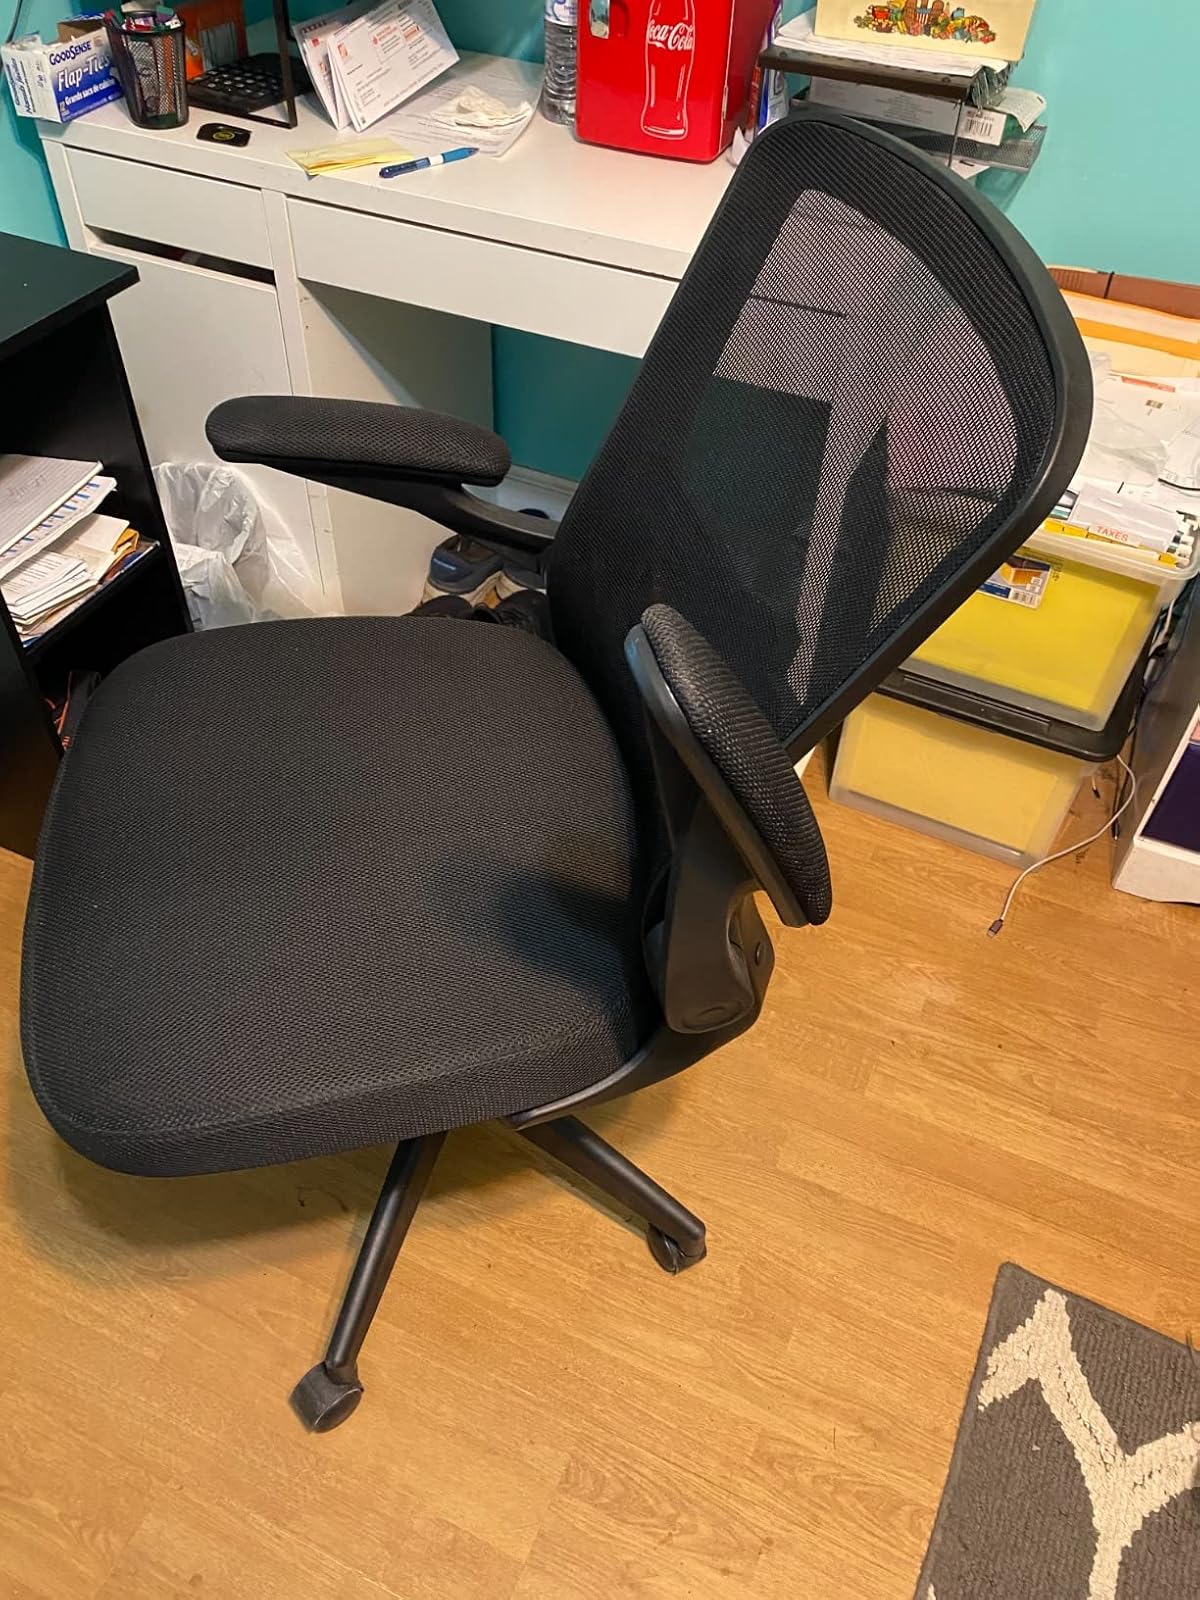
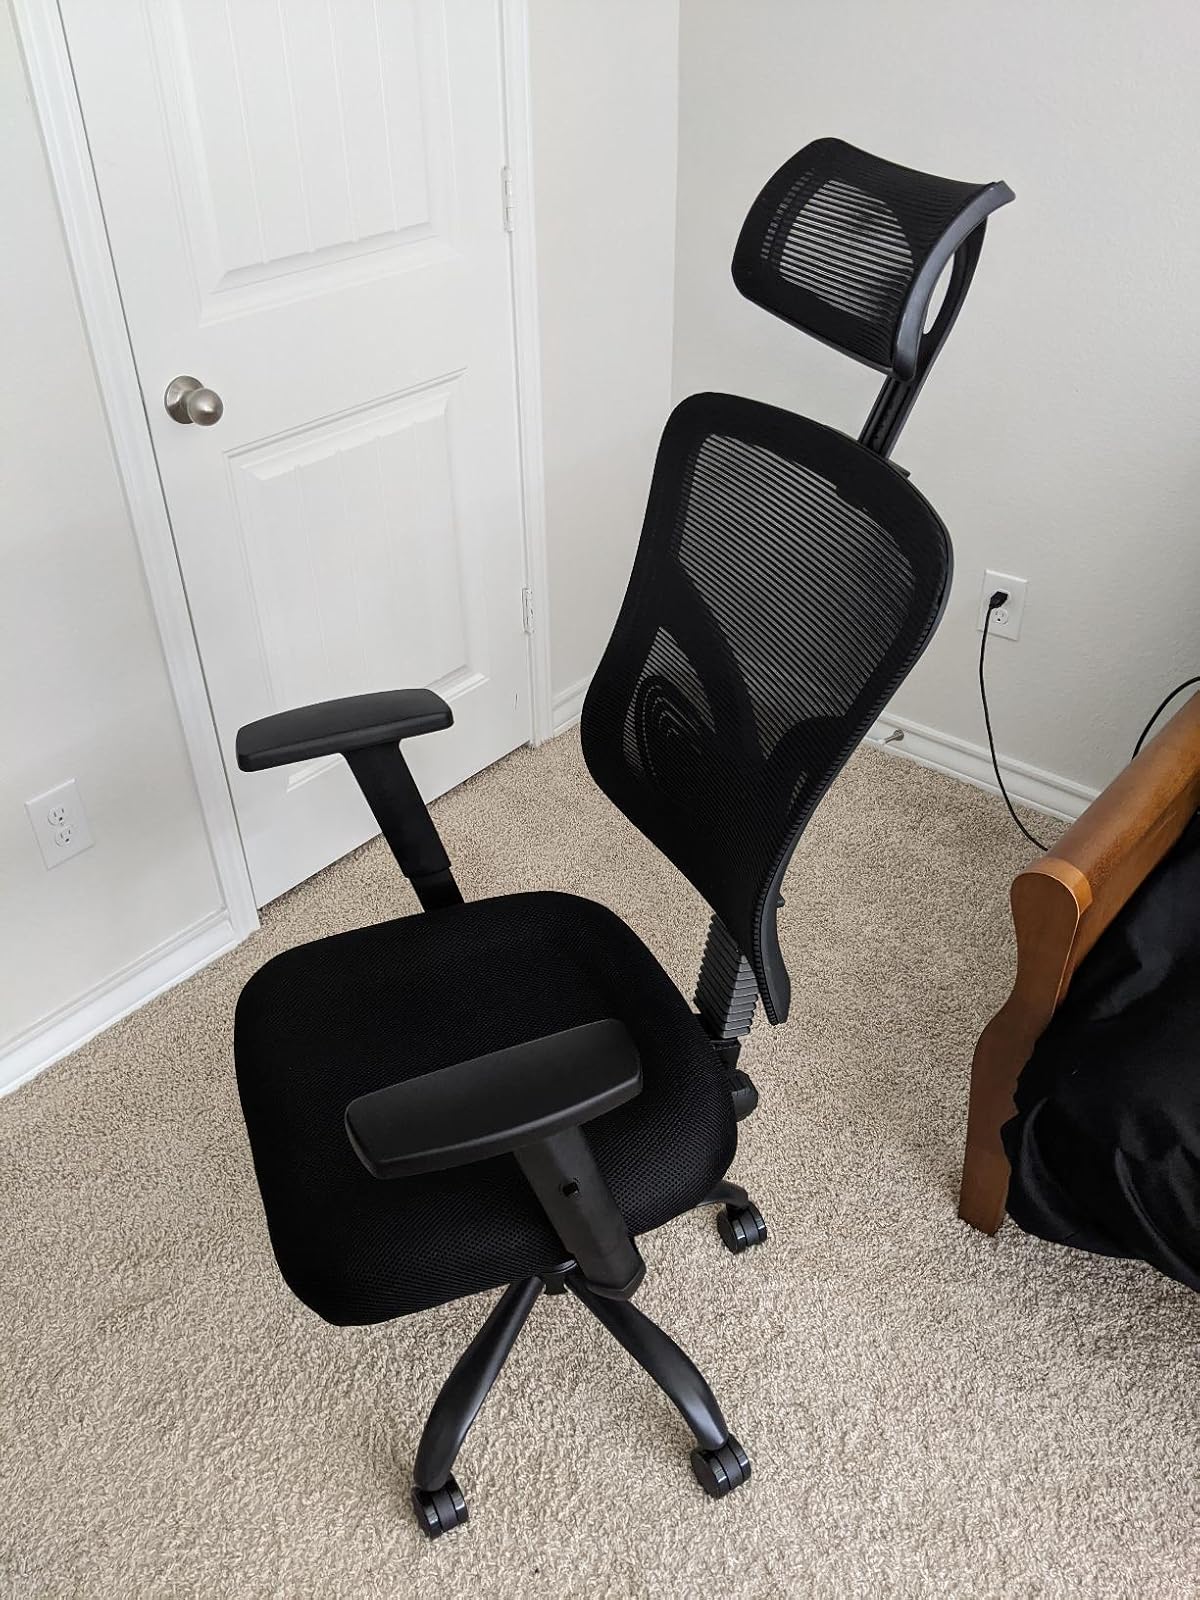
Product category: items_chair
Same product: no